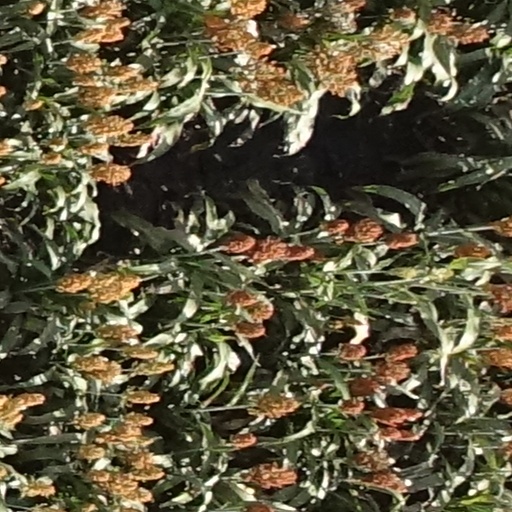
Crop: sorghum